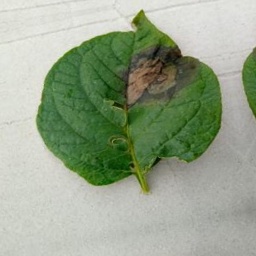
Etiqueta: Late Blight